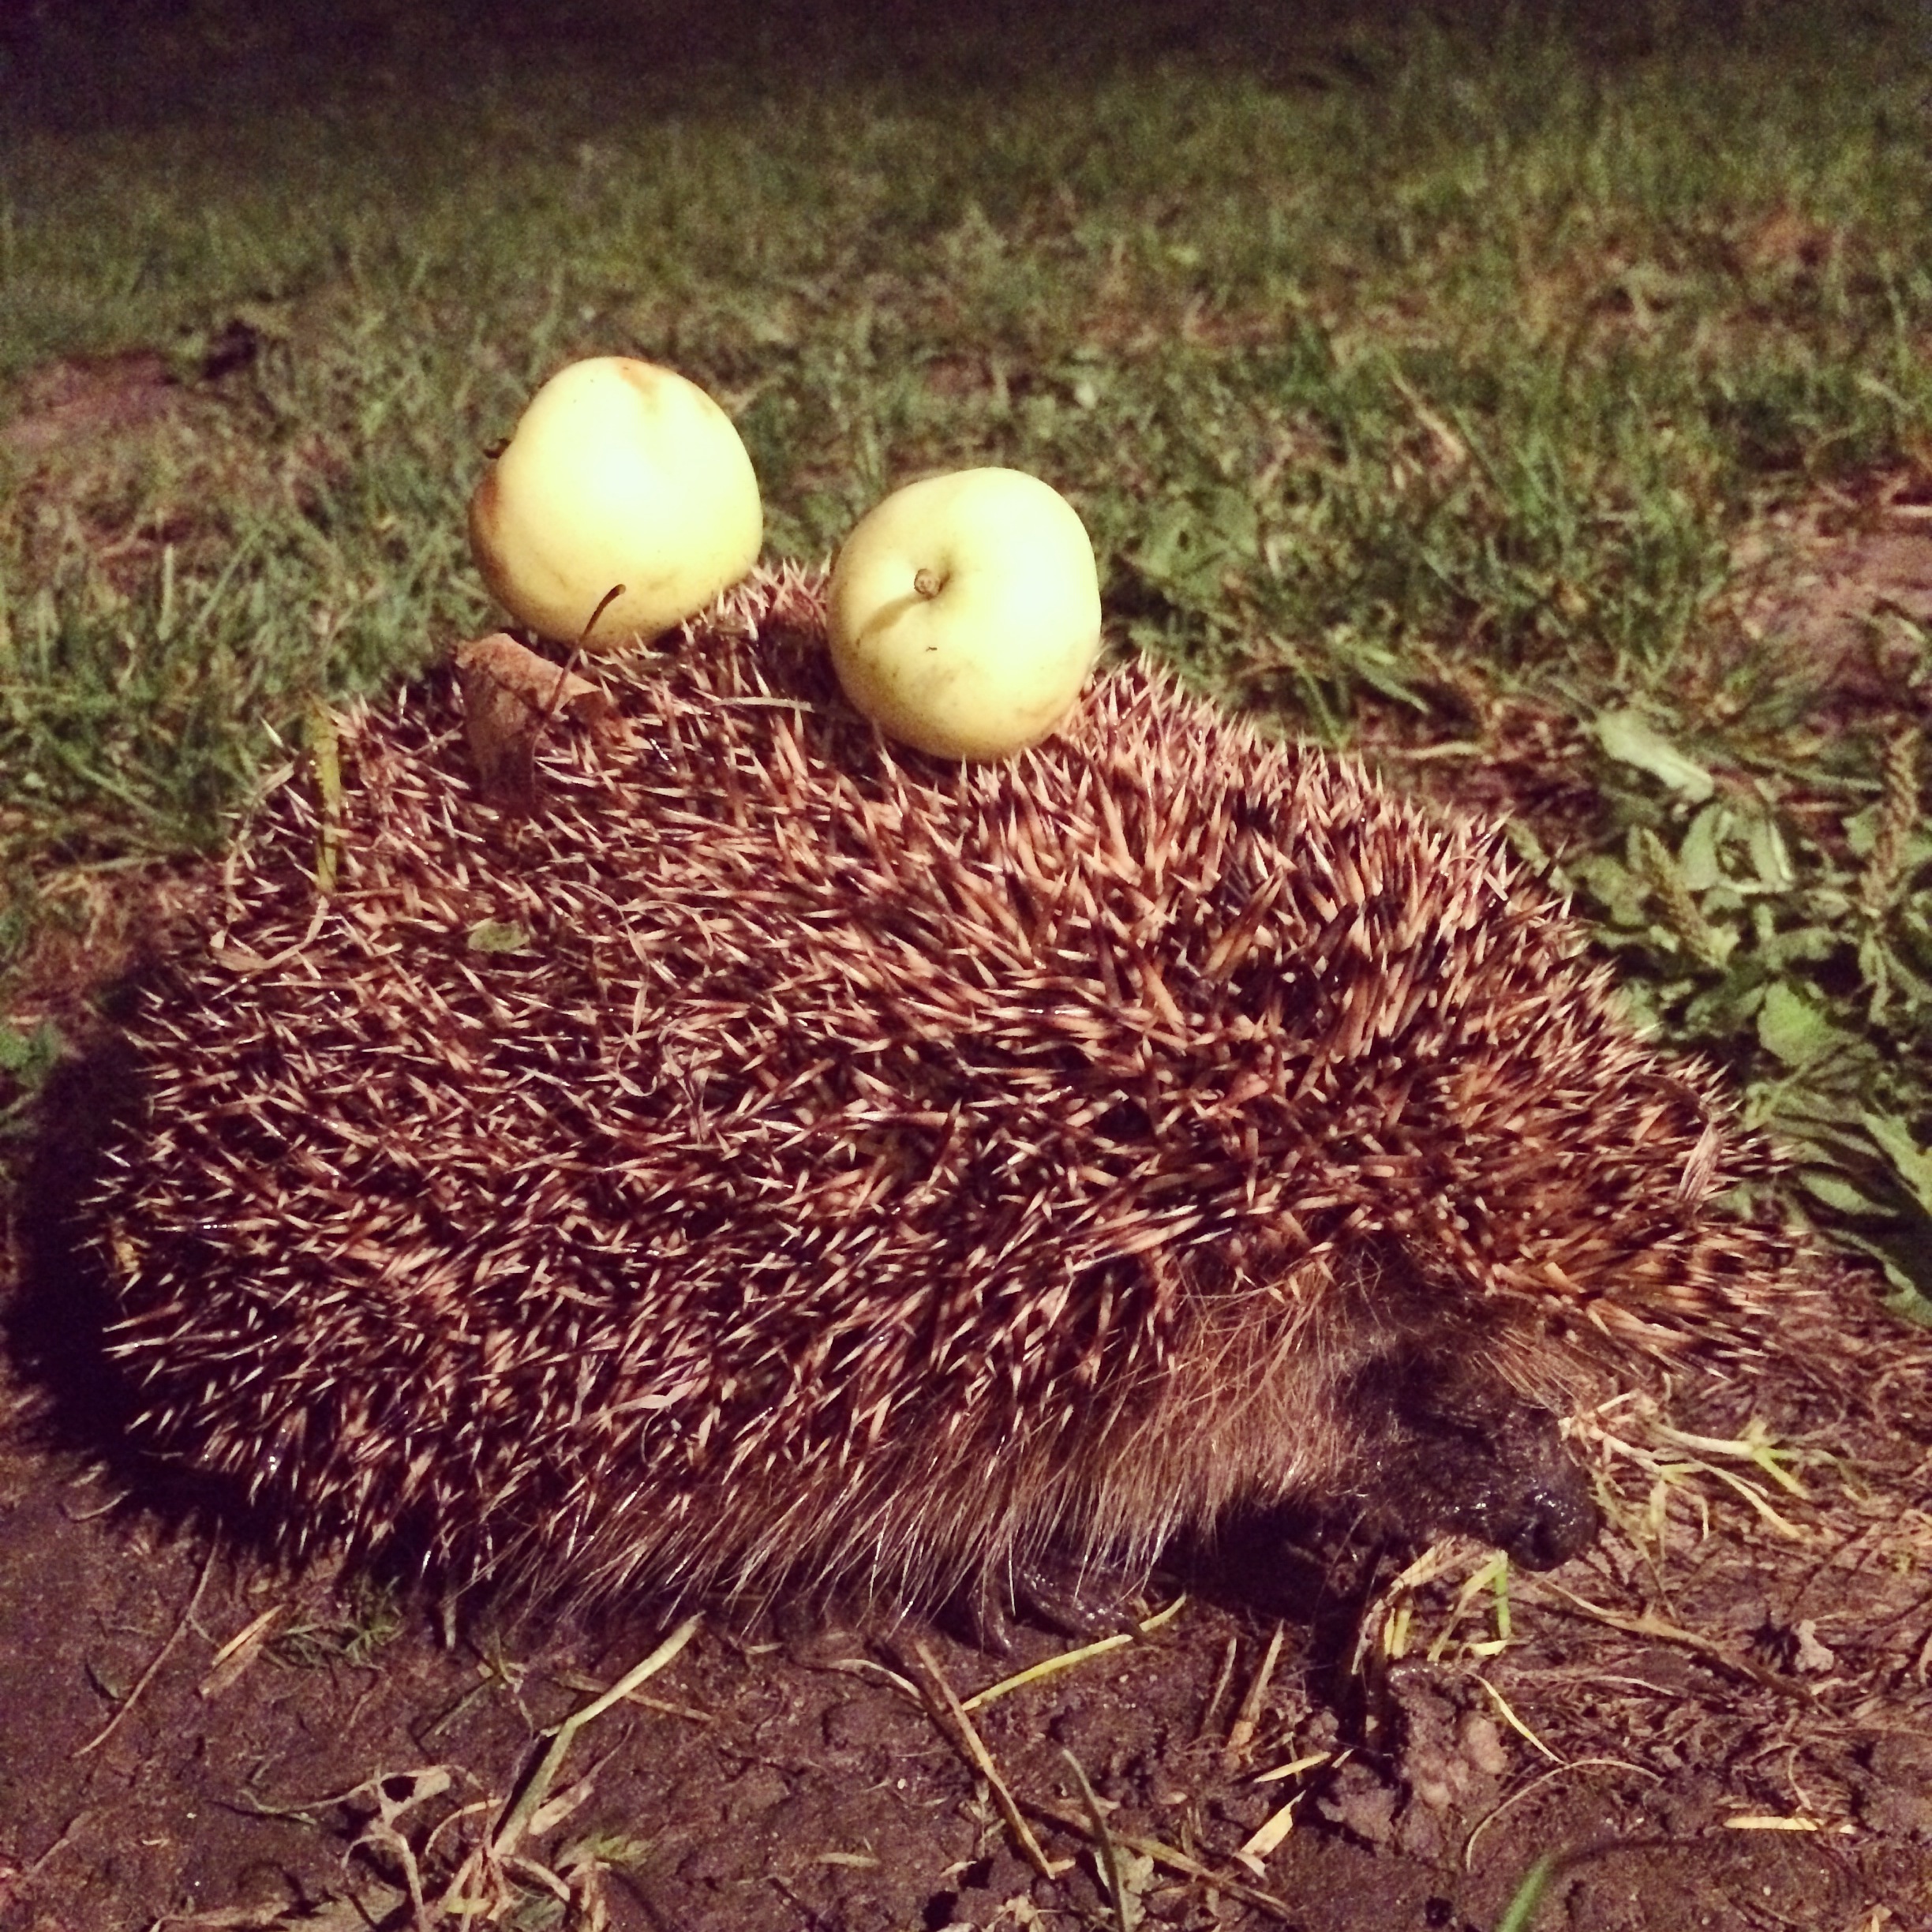
farm, village, wildlife, mammal, fauna, hedgehog, apples, crew cut, echidna, erinaceidae, monotreme